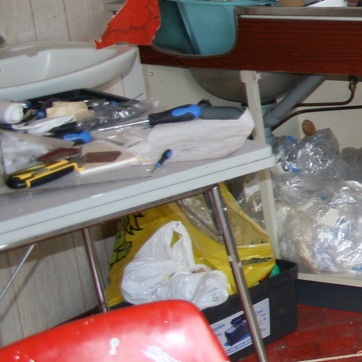
Material: plastic